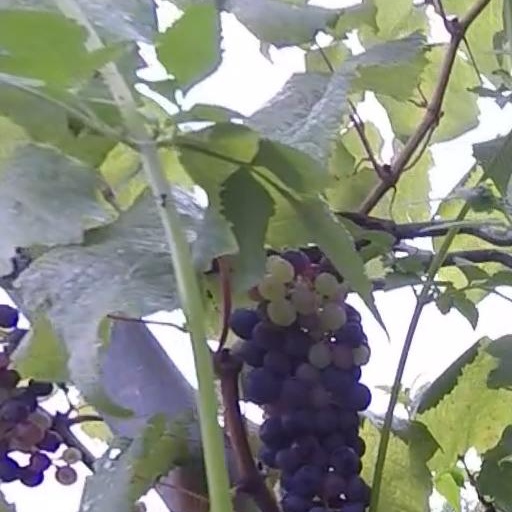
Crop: grape